Sydney Rowell

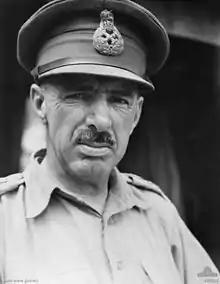
Rowell at Port Moresby in September 1942

On 31 July 1942, Blamey informed Rowell that I Corps headquarters would be sent to Port Moresby to control operations in New Guinea. Rowell arrived in Port Moresby on 13 August 1942 and assumed command of New Guinea Force from Major General Basil Morris. Rowell's I Corps headquarters took over operational control from Morris's, which became that of ANGAU. The only warning that Morris had of Rowell's arrival was a message from the DCGS, Vasey, which simply said: "Syd is coming". The situation was dire. Japanese were steadily advancing on Port Moresby along the Kokoda Track and were also threatening Milne Bay and Wau. Rowell and his staff were all seasoned officers with combat experience in the Middle East and the Battle of Malaya and "brought to New Guinea skill and organisation that Morris and his staff had been unable to provide". However, the main body of Rowell's staff did not arrive until 17 August. Rowell turned down a suggestion from Blamey that he needed additional base staff to cope with his administrative problems, given that a corps headquarters was a tactical headquarters, intended to operate as part of an army, with the latter handling most of the administrative work. Rowell's staff gradually discovered how enormous the task before them was; they had few maps, the only transport aircraft were destroyed in a Japanese raid, and the supplies that had been forwarded by air to Kokoda could not be located.